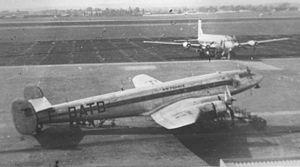
Le SE.161 Languedoc est un avion de transport quadrimoteur français développé durant l'entre-deux-guerres par la Société des avions Marcel Bloch, mais qui entra en service après la Seconde Guerre mondiale. Il a donc porté successivement les désignations Bloch MB.161, SNCASO SO-161 et finalement SE.161 Languedoc.
Cet article décrit la flotte détaillée d'Air France. Sur la totalité des 213 appareils, 4 portent encore la livrée datant de 1998, 6 avions ont appartenu à Air Inter, 6 avions portent la livrée SkyTeam et 2 autres avions portent la livrée « Paris 2024 » à l'occasion de la candidature de la ville de Paris aux Jeux Olympiques et Paralympiques d'été 2024.